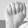
ASL letter: A